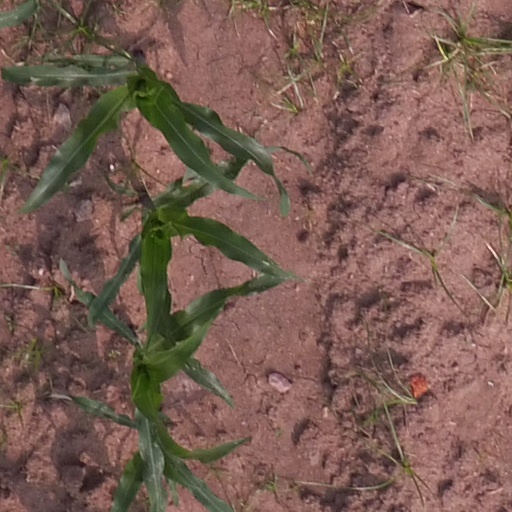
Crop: maize; corn